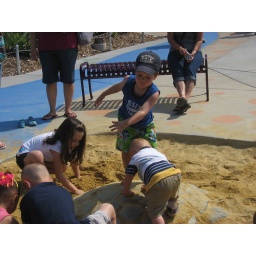
playing in the sand pit and digging up the turtles